Boca Grande Bike Path

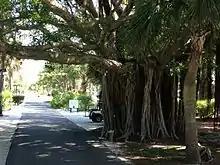
Boca Grande Bike Path

The former Charlotte Harbor and Northern Railway was abandoned in 1981 after the closure of the phosphate port on the south end of the island. Bayard Sharp, an heir of the Du Pont family who controlled the Gasparilla Inn, saw the need for a bike path after one of his employees had been killed on a bicycle on the island. Sharp managed to acquire the railroad's right of way and built the path on it. The trail was dedicated on February 23, 1985. The Gasparilla Island Conservation and Improvement Association, a non-profit organization based on the island, currently operates the path.